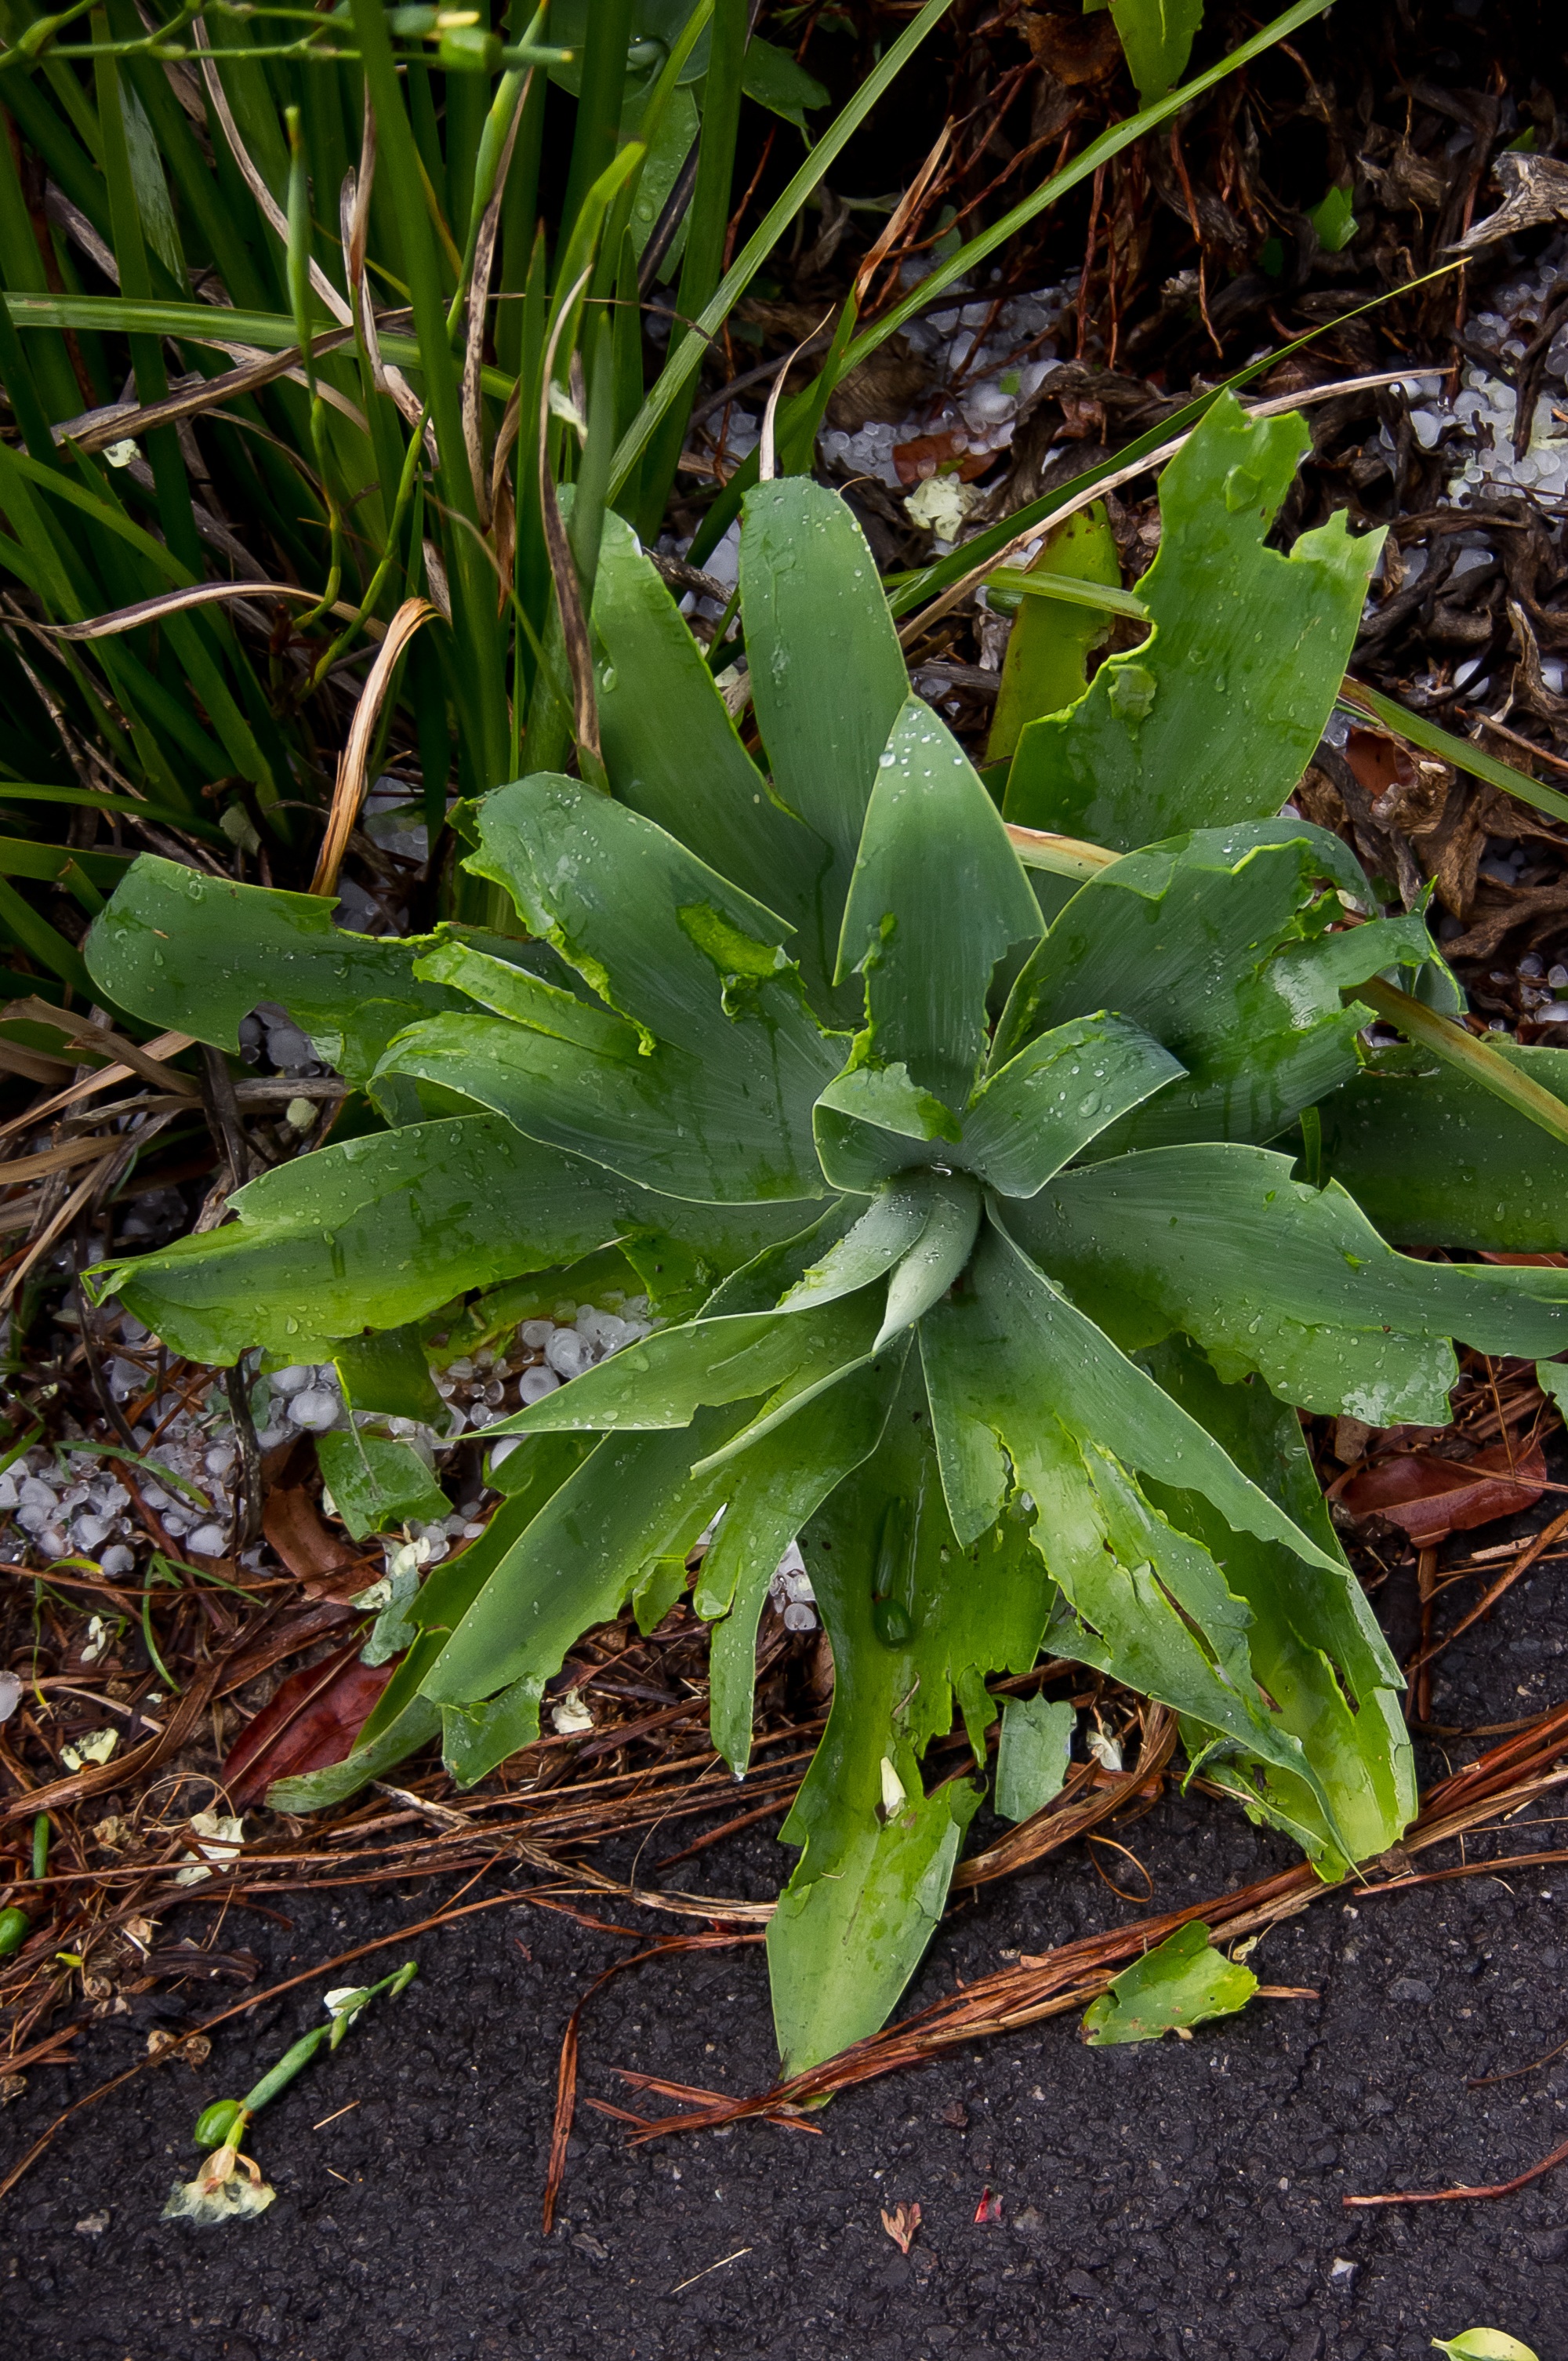
plant, leaf, flower, foliage, green, storm, botany, succulent, garden, flora, australia, damaged, hail, arum, flowering plant, shredded, annual plant, land plant